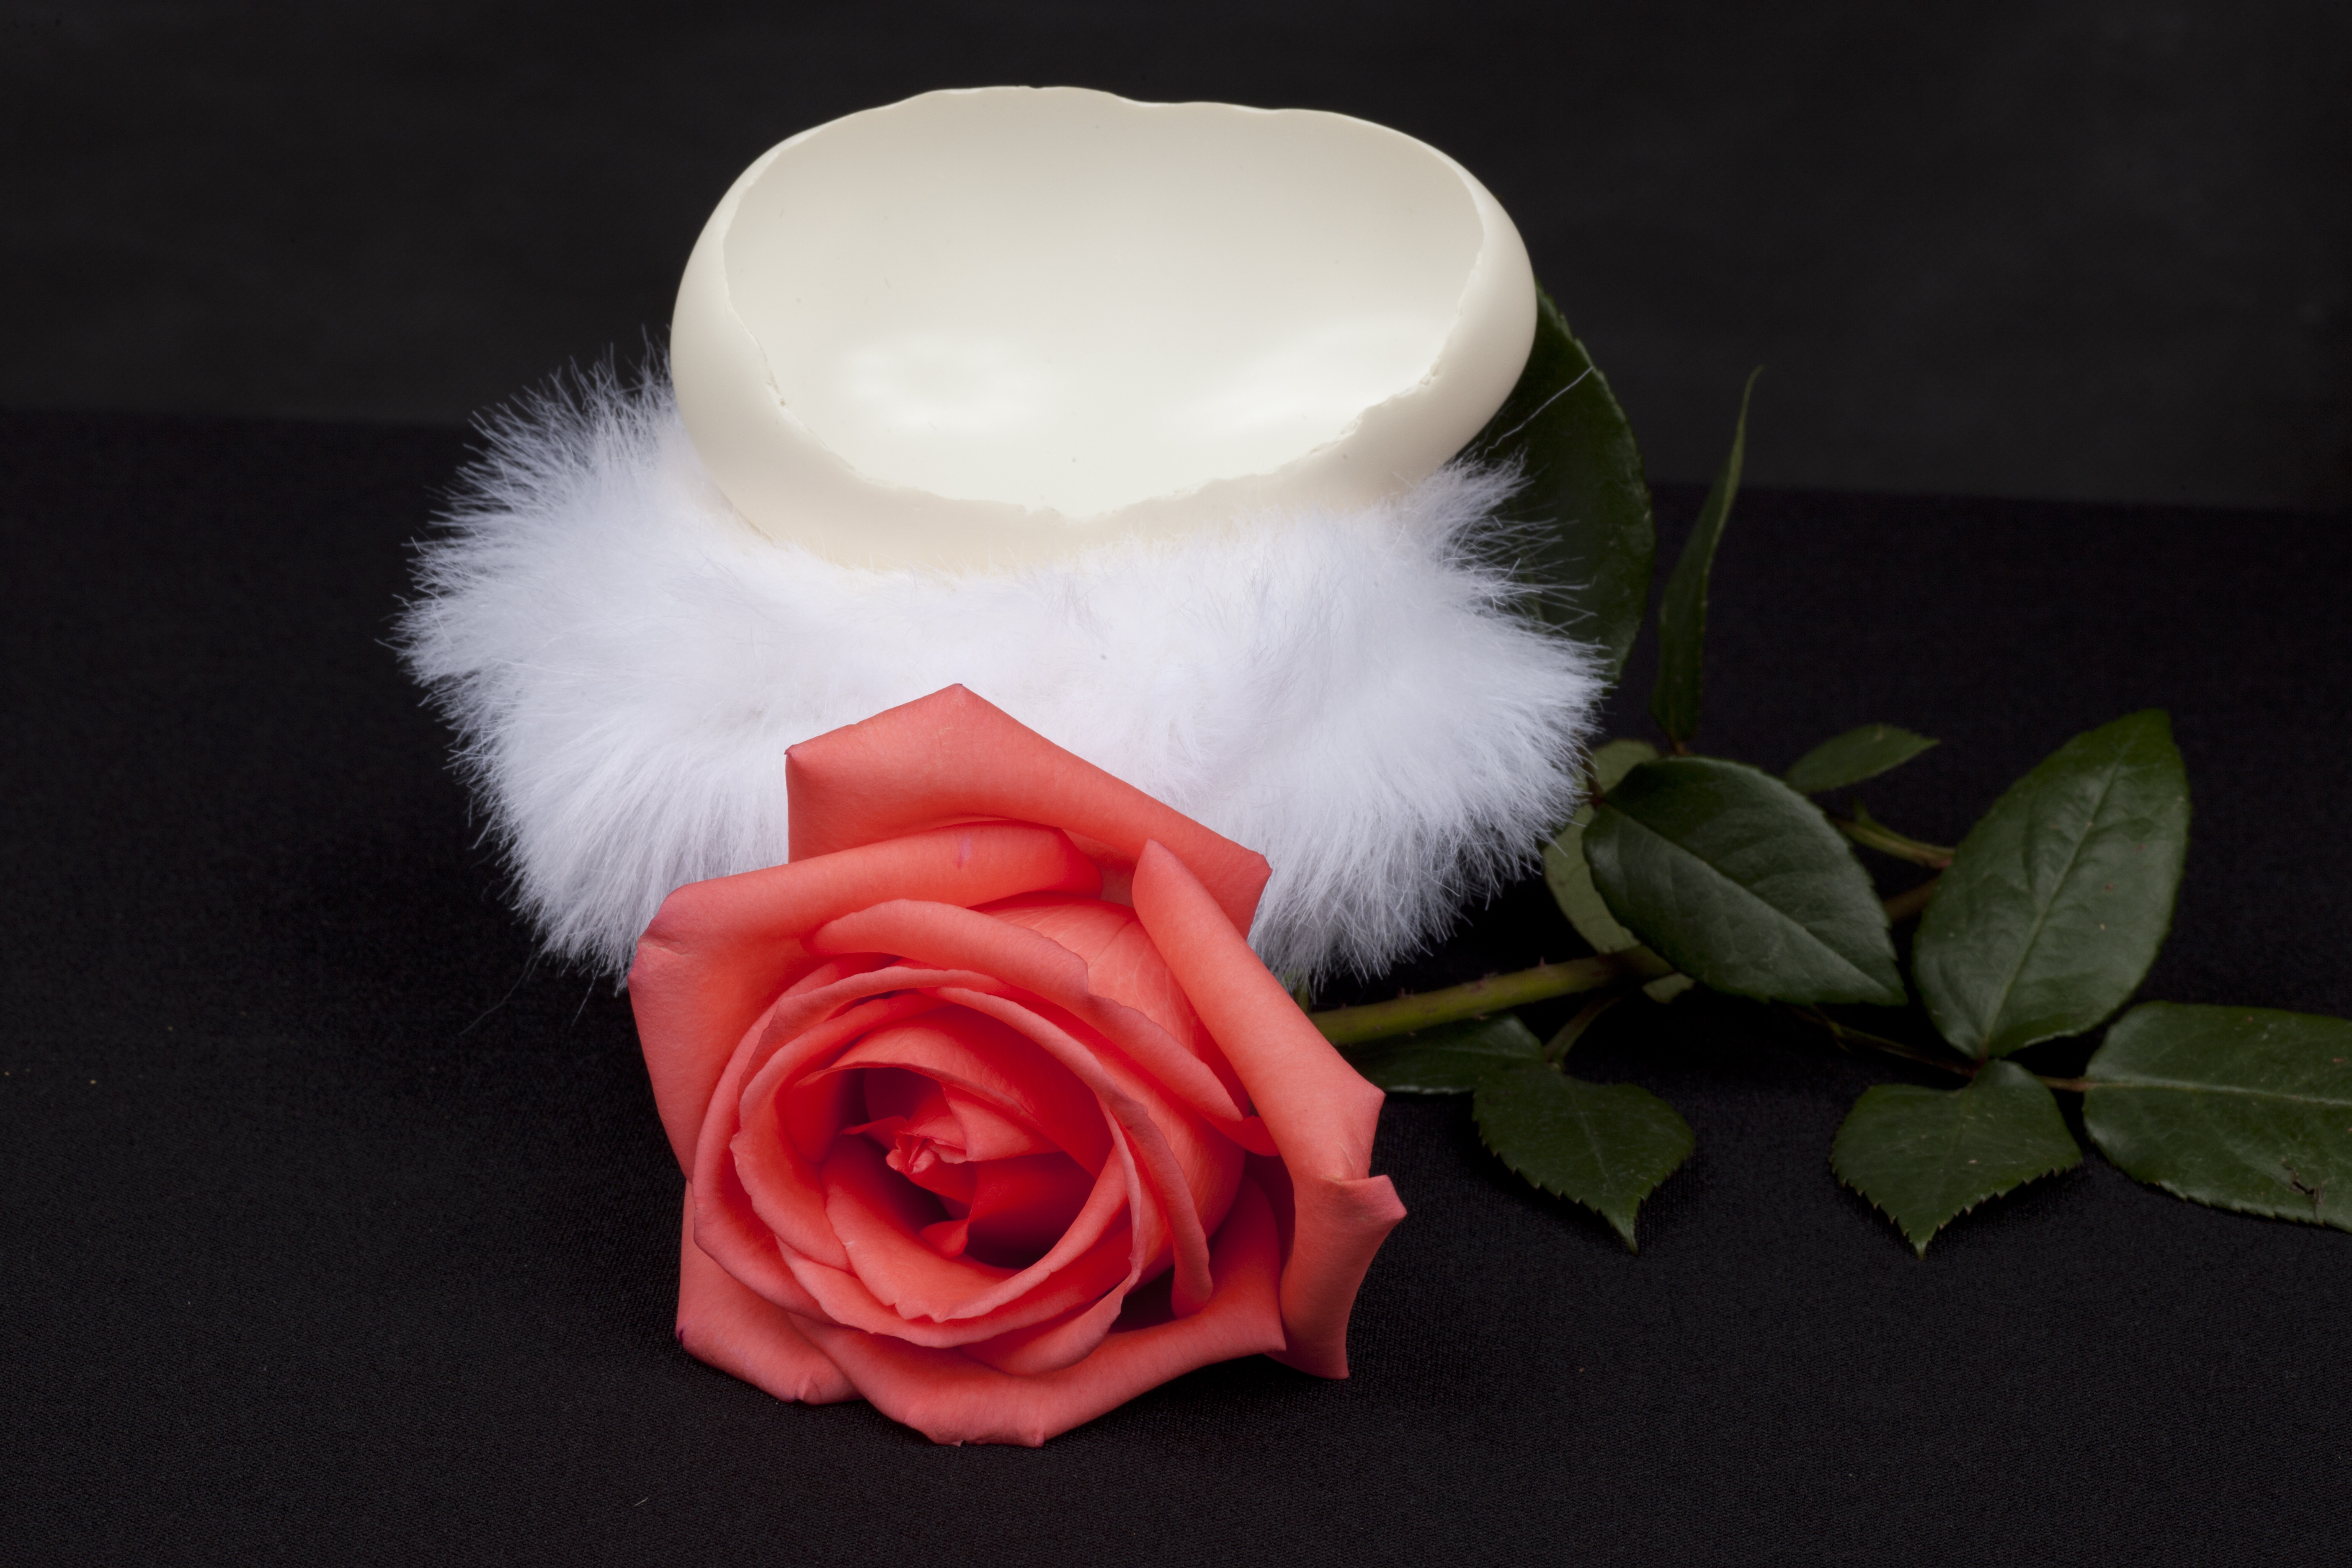
plant, white, flower, petal, isolated, rose, red, clothing, pink, background, feathers, rosa, composition, delicate, flower bouquet, eggshell